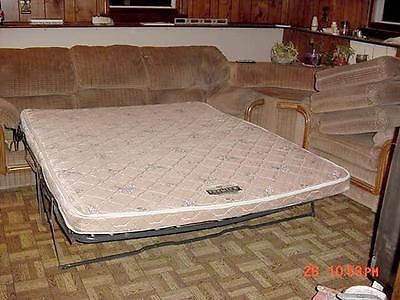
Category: sofa